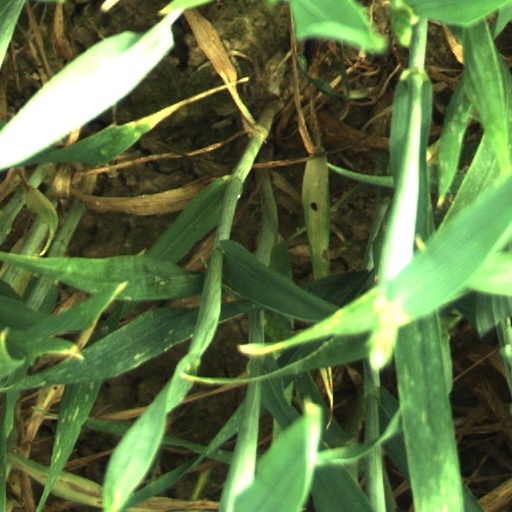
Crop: wheat